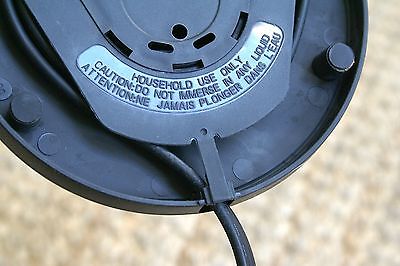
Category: kettle